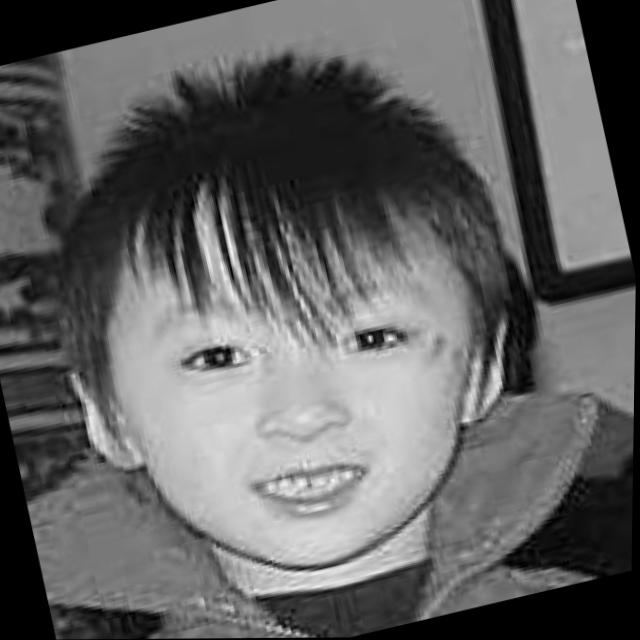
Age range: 0-12